List of birds of Maryland

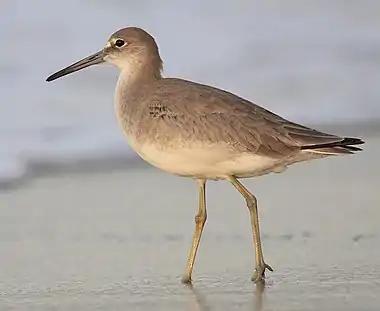
Willet

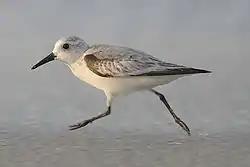
Sanderling

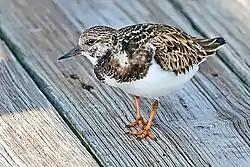
Ruddy turnstone

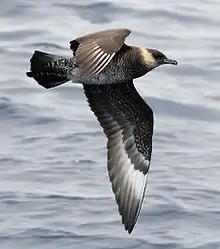
Pomarine jaeger

Scolopacidae is a large diverse family of small- to medium-sized shorebirds, including the sandpipers, curlews, godwits, shanks, tattlers, woodcocks, snipes, dowitchers, and phalaropes. The majority of these species eat small invertebrates picked out of the mud or soil. Different lengths of legs and bills enable multiple species to feed in the same habitat, particularly on the coast, without direct competition for food. Thirty-six species have been recorded in Maryland.